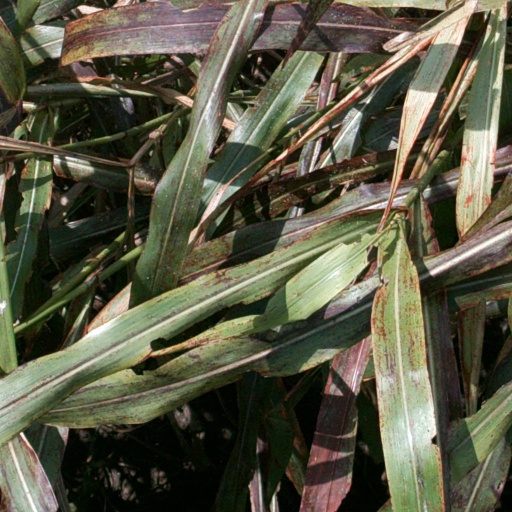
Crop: sorghum